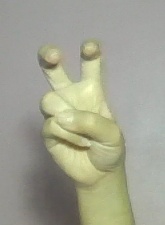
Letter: toot